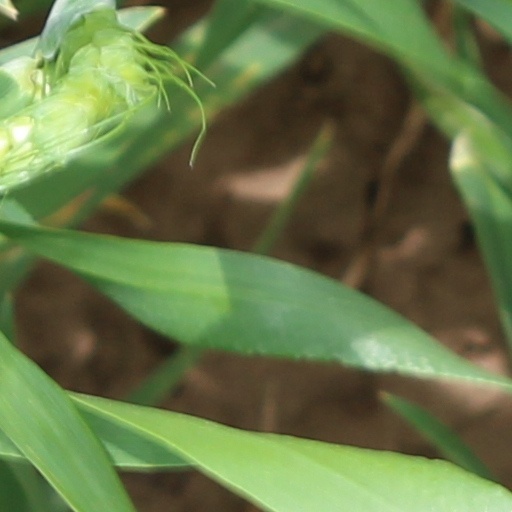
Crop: wheat